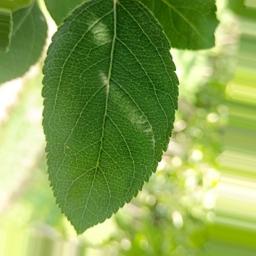
Label: Healthy